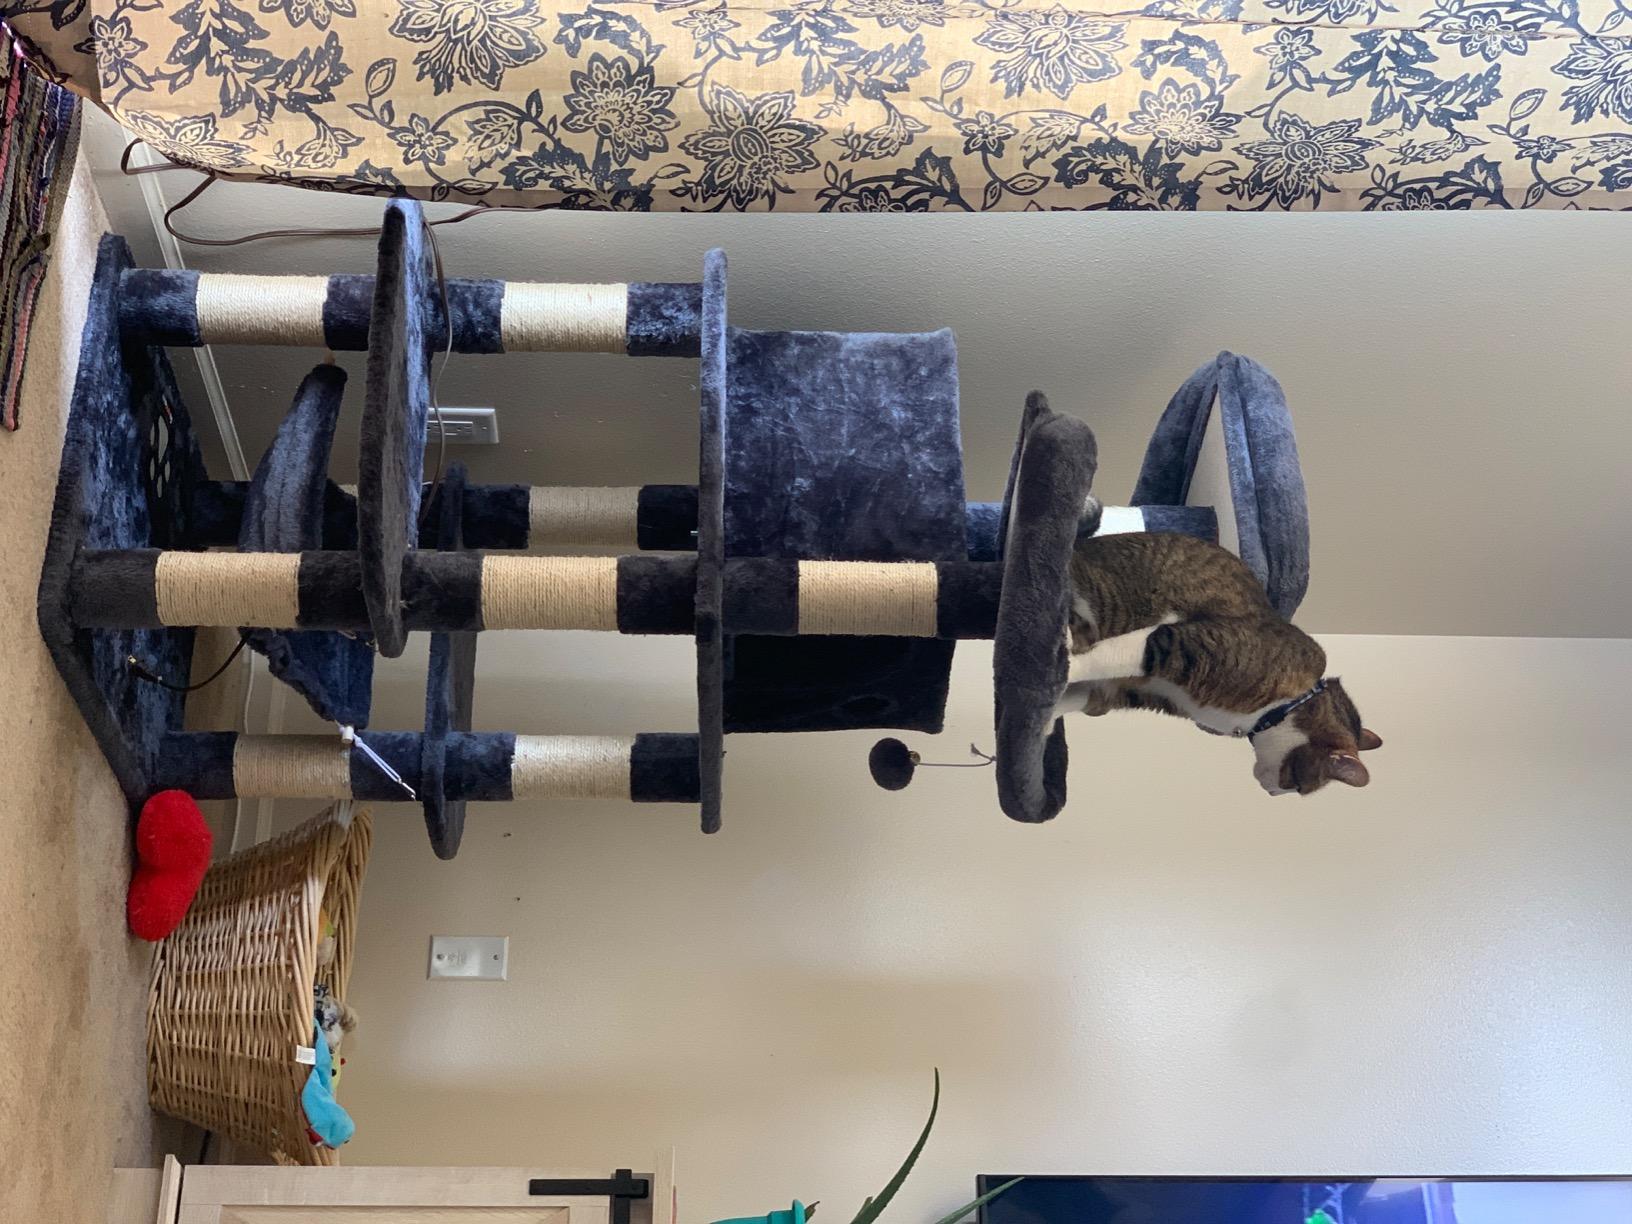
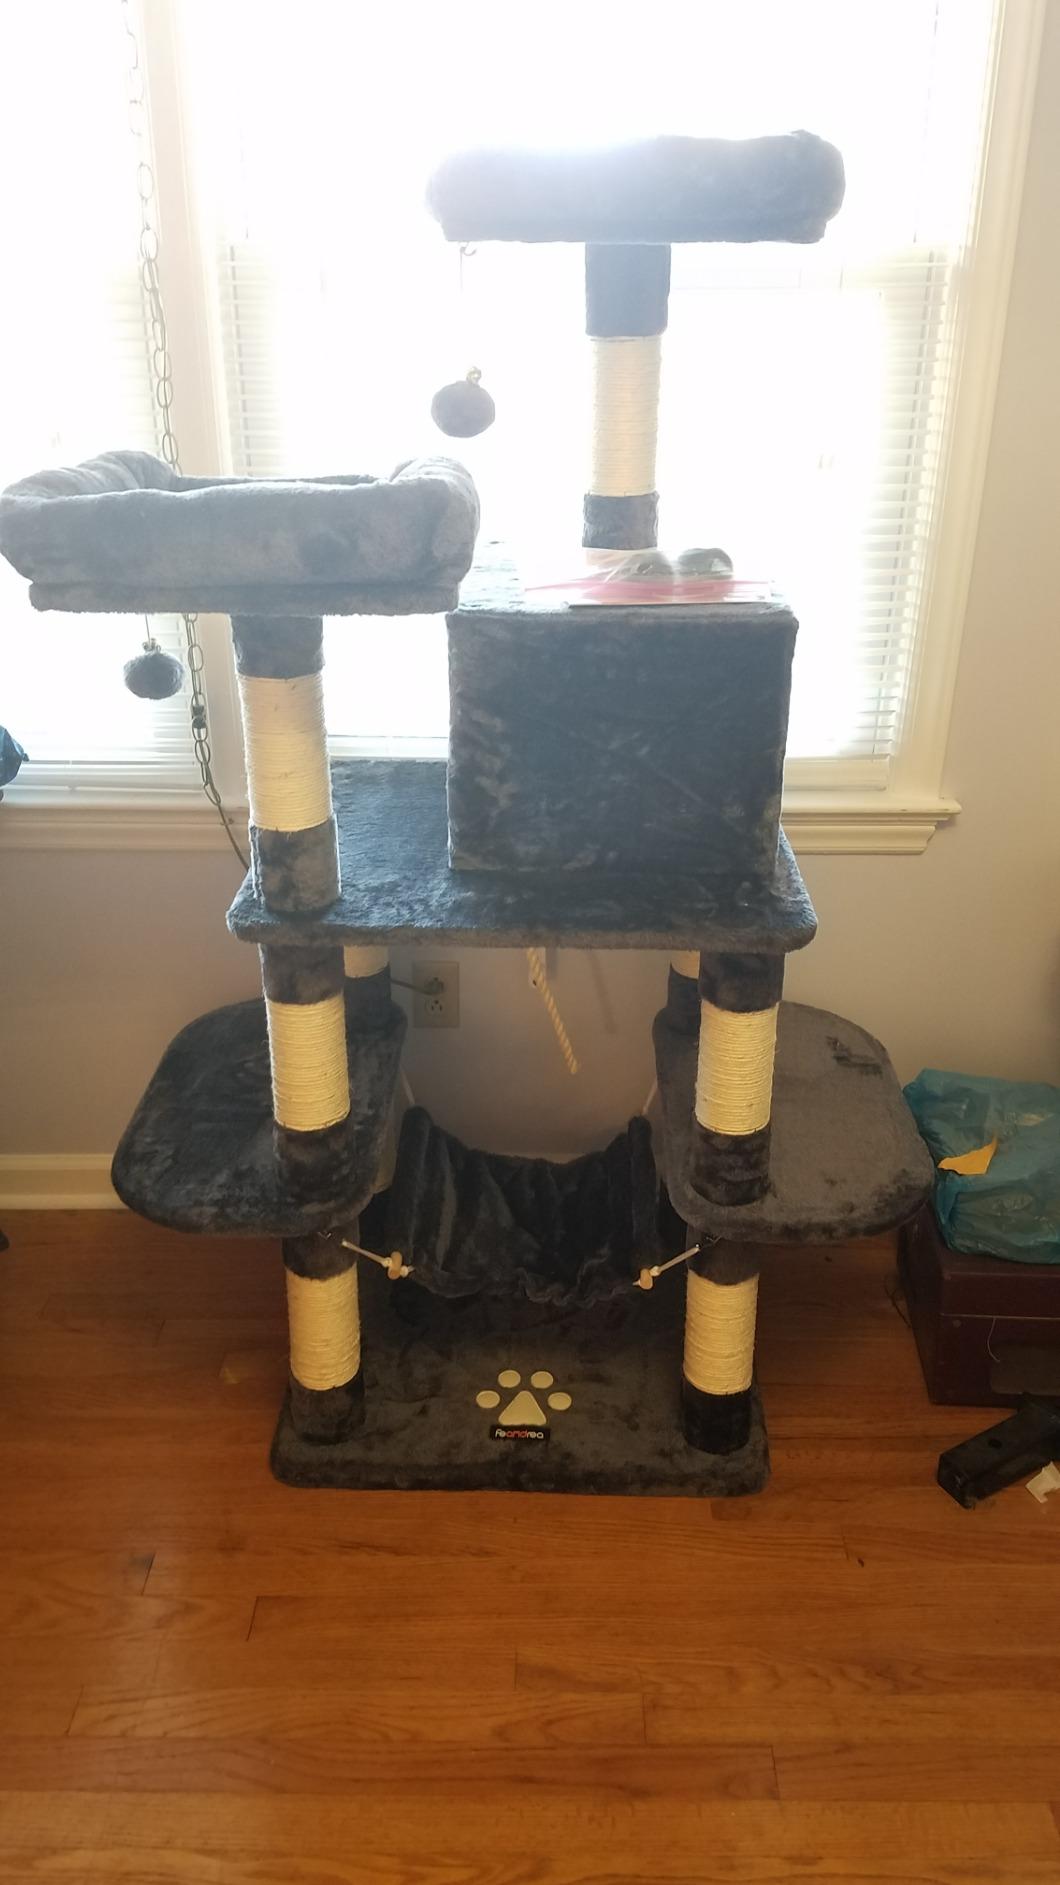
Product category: items_cat tree
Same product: yes